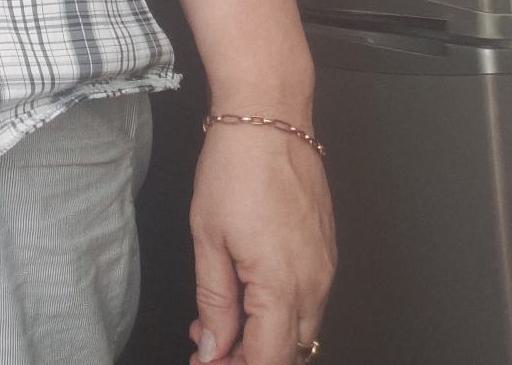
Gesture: no_gesture